McClain High School (Greenfield, Ohio)

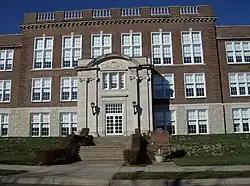

McClain High School is a public high school in Greenfield, Ohio, United States. It is part of the Greenfield Exempted Village Schools district.